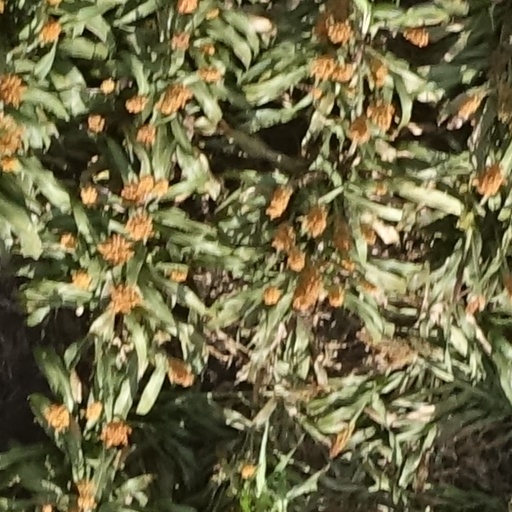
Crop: sorghum